Women in Finland

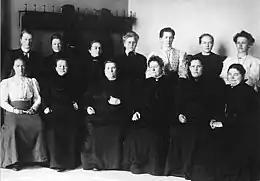
13 of the total of 19 female MPs, who were the first female MPs in the world, elected in Finland's parliamentary elections in 1907.

The area that in 1809 became Finland was a group of integral provinces of the Kingdom of Sweden for over 600 years, signifying that also women in Finland were allowed to vote during the Swedish Age of Liberty (1718–1772), when suffrage was granted to tax-paying female members of guilds.